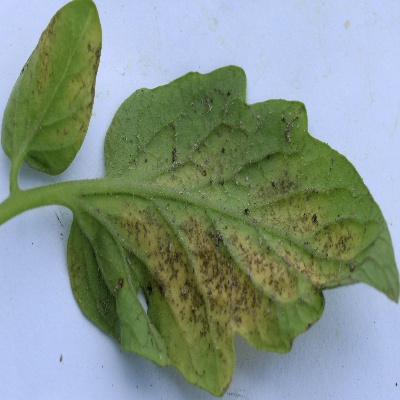
Crop: Tomato
Condition: septoria leaf spot